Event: Nepal Earthquake
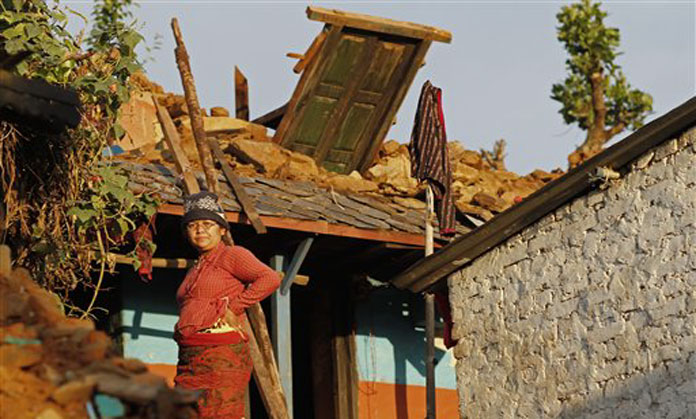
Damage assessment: damage